Ascension Island

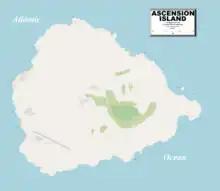
An enlargeable, detailed map of Ascension Island

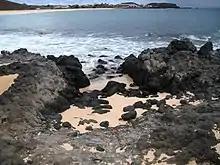
Black volcanic rocks

The main island has an area of approximately . A volcanic peak, Green Mountain, rises above sea level from west of the Mid-Atlantic Ridge. Much of the island is a wasteland of lava flows and cinder cones; forty-four distinct dormant craters have been identified.